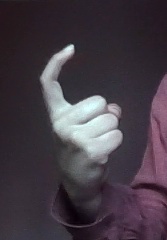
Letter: ra